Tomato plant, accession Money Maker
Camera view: bottom (45 deg); turntable rotation: 180 degrees
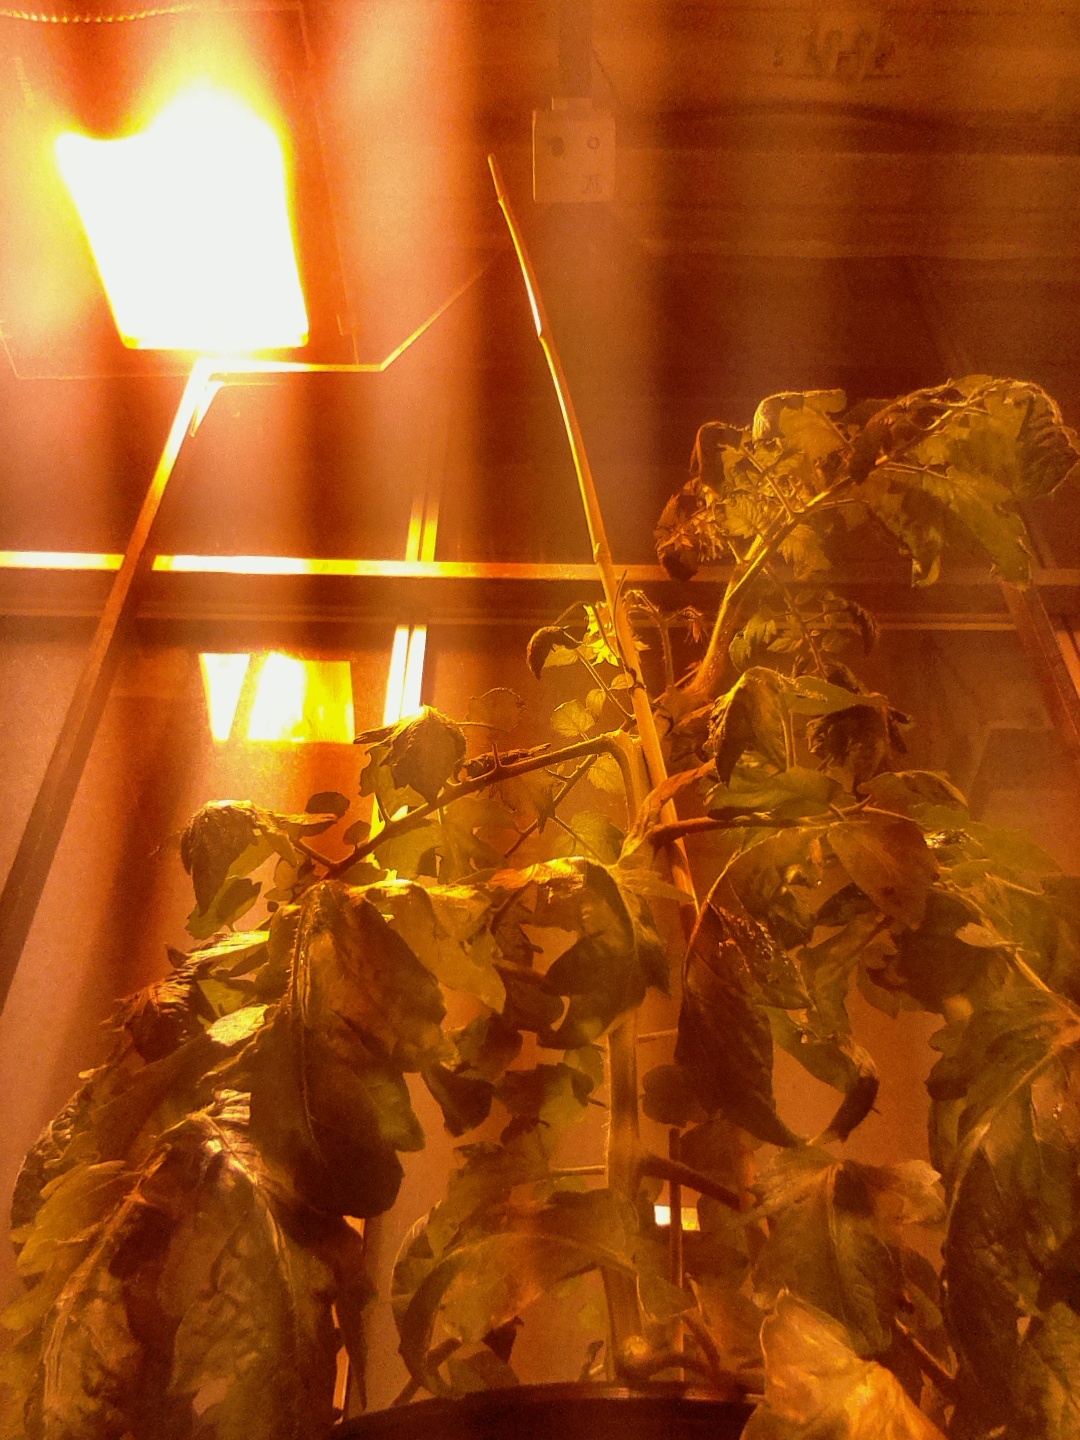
BBCH growth stage 68: Full flowering, 80%-90% of flowers open, more petals falling